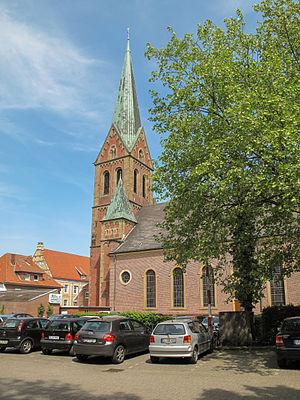
Lingen est une ville allemande de Basse-Saxe, sur le fleuve Ems.